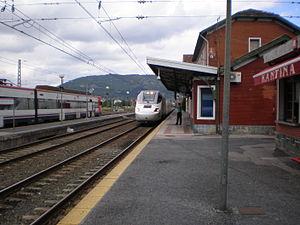
Alvia S130 - Gare d'Orduña (Espagne). Euskara: Alvia S130 - Urduña geltokia.
Le S-130, ou Talgo 250, surnommé « le mini-canard », est un train à grande vitesse, dont l'écartement des essieux est réglable sans arrêter le train.
Urduña en basque ou Orduña en castillan et Ordugne en français est une commune de Biscaye dans la communauté autonome du Pays basque en Espagne.